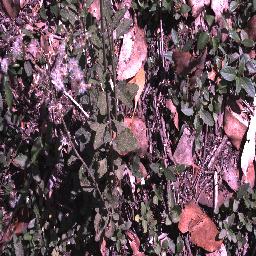
Label: negative